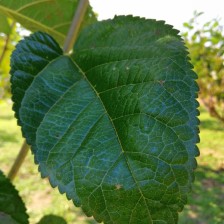
Variety: BlackOodTurkey